Antoni Patek

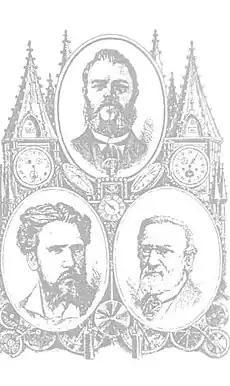
Engraving "Polish Watchmaking in Geneva" picturing "Antoni Patek" at the top, and portraits of both "Gostkowski brothers" below

On 1 May 1839, in Geneva, Antoni Patek together with another Polish immigrant - Franciszek Czapek (who in fact was of Czech descent), the gifted Warsaw watchmaker established their manufacture producing watches. The company was financially supported also by its first workers, among others Polish watchmakers: Wawrzyniec Gostkowski, Wincenty Gostkowski, and Władysław Bandurski. The first pocket watches were produced on individual orders. Primarily the young firm's artistic production reflected themes from Polish history and culture, such as portraits of revolutionary heroes, 10th and 12th centuries’ legends, and the cult of the Polish Black Madonna of Częstochowa.